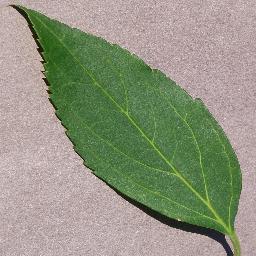
Label: Cherry___healthy